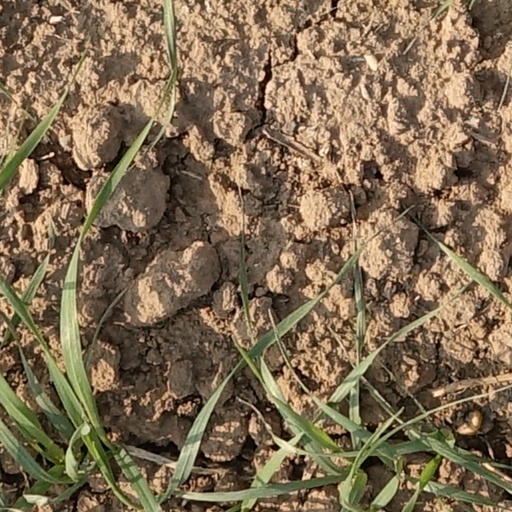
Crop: wheat